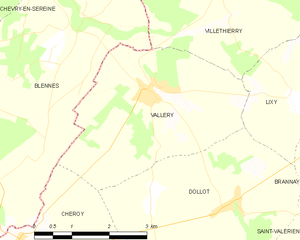
Carte des communes françaises Vallery